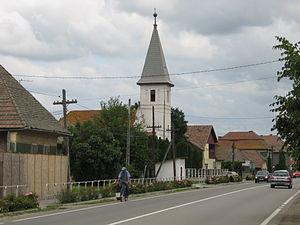
Ungheni est une ville roumaine du județ de Mureș, dans la région historique de Transylvanie et dans la région de développement du Centre.